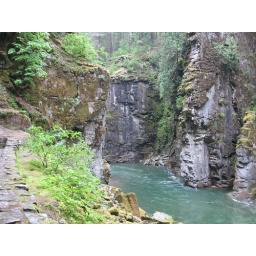
Rock face above the river